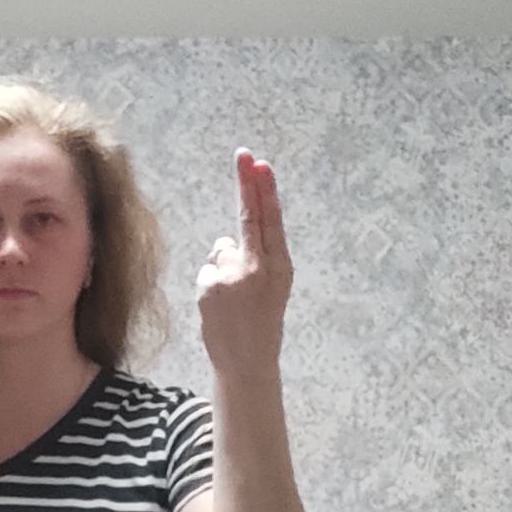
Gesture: two_up_inverted